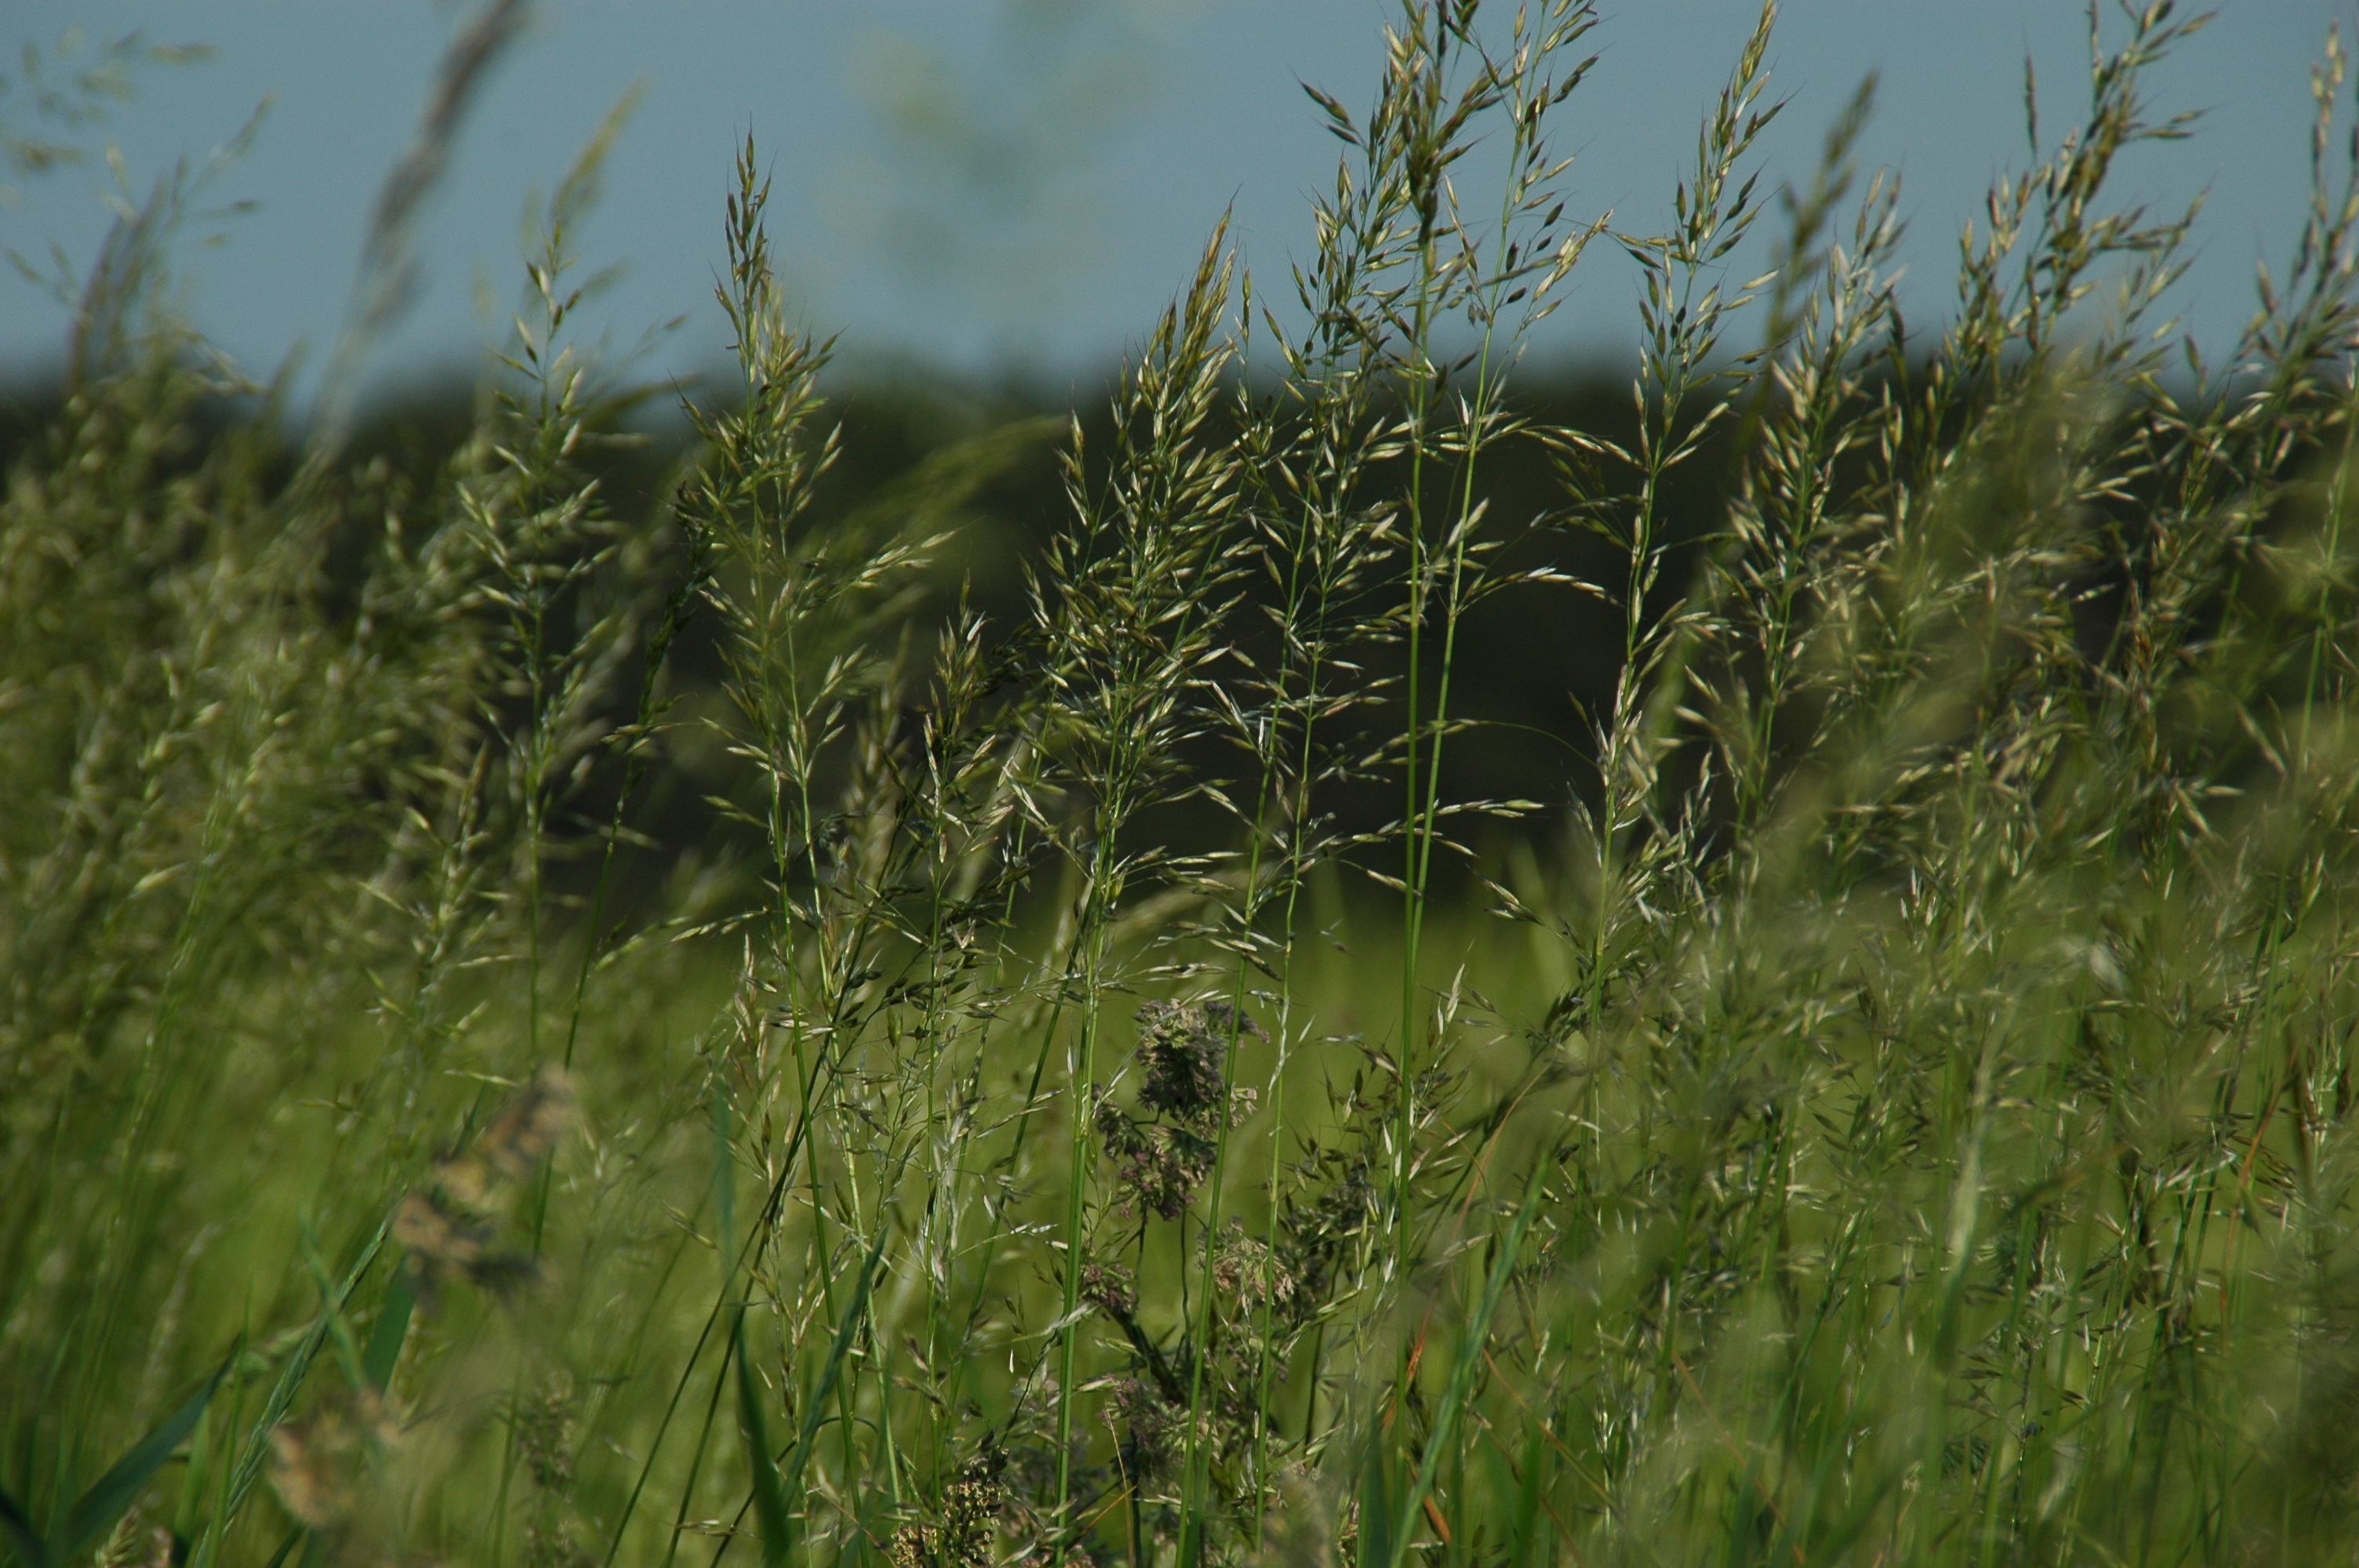
landscape, nature, grass, plant, field, lawn, meadow, prairie, flower, green, crop, agriculture, flora, grassland, wetland, habitat, ecosystem, bluegrass, flowering plant, grass family, land plant, phragmites